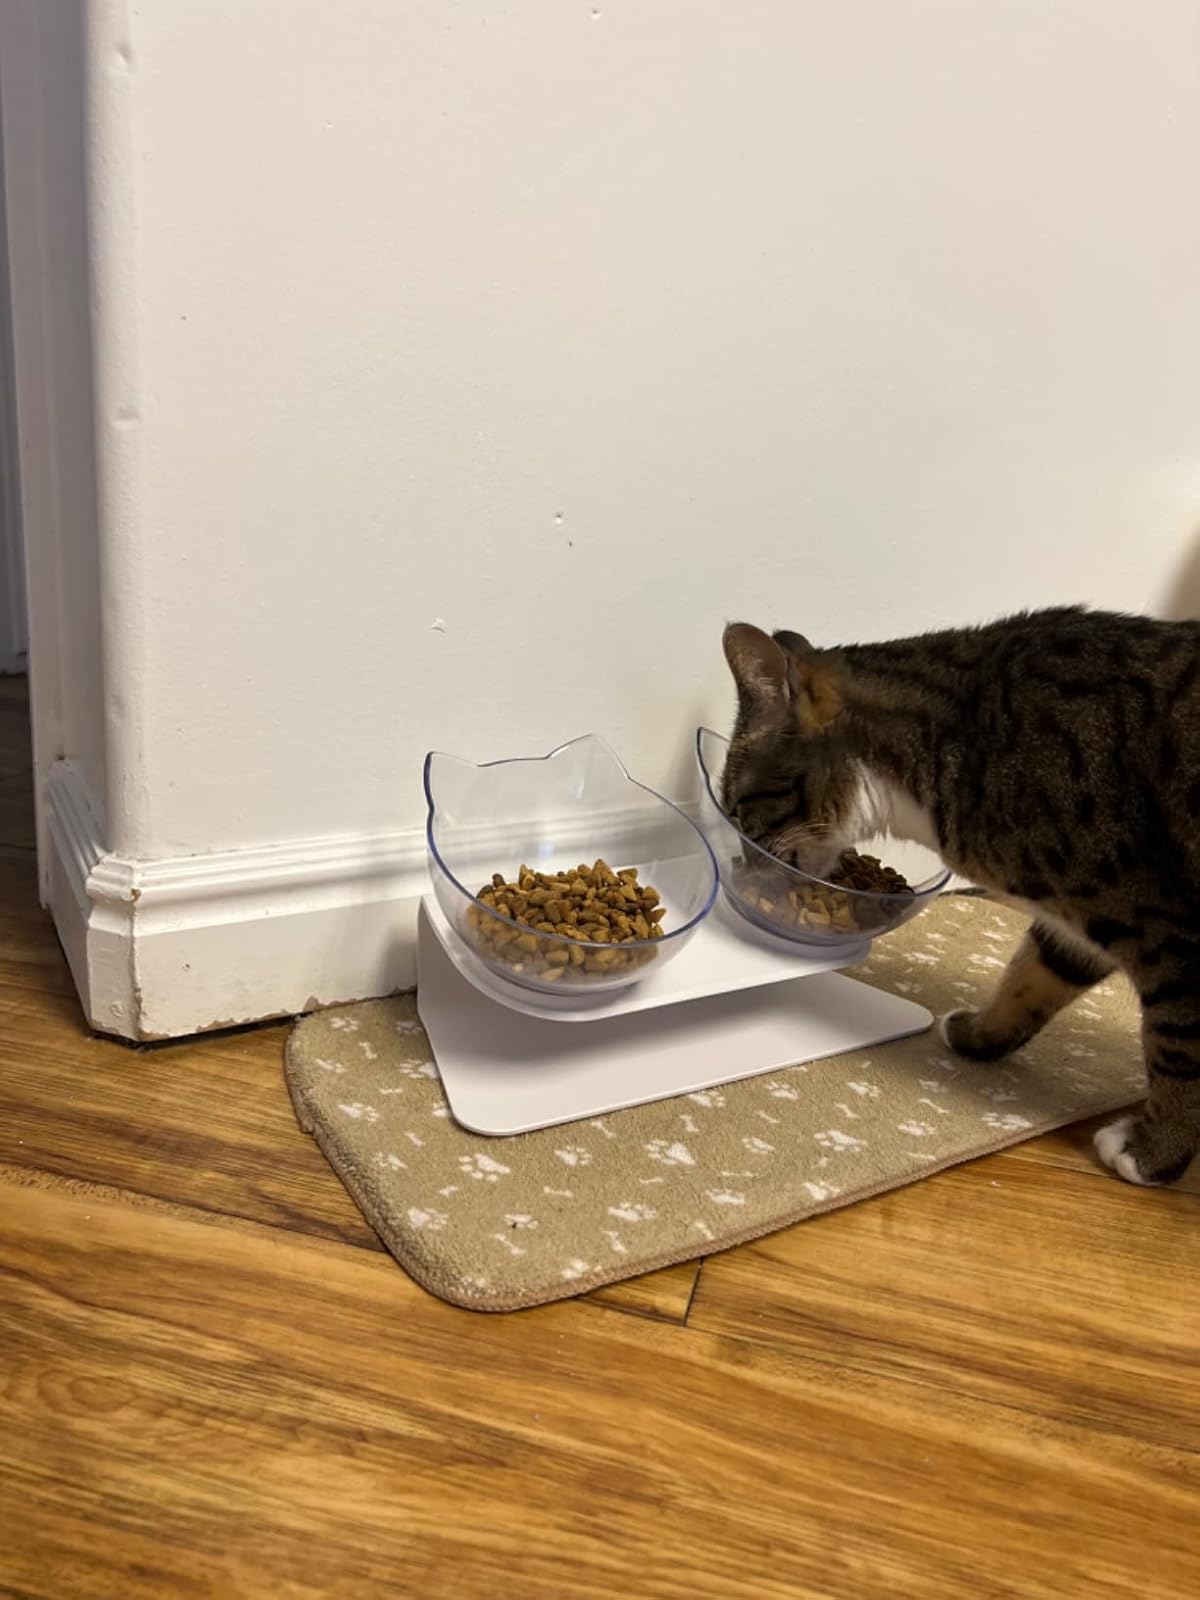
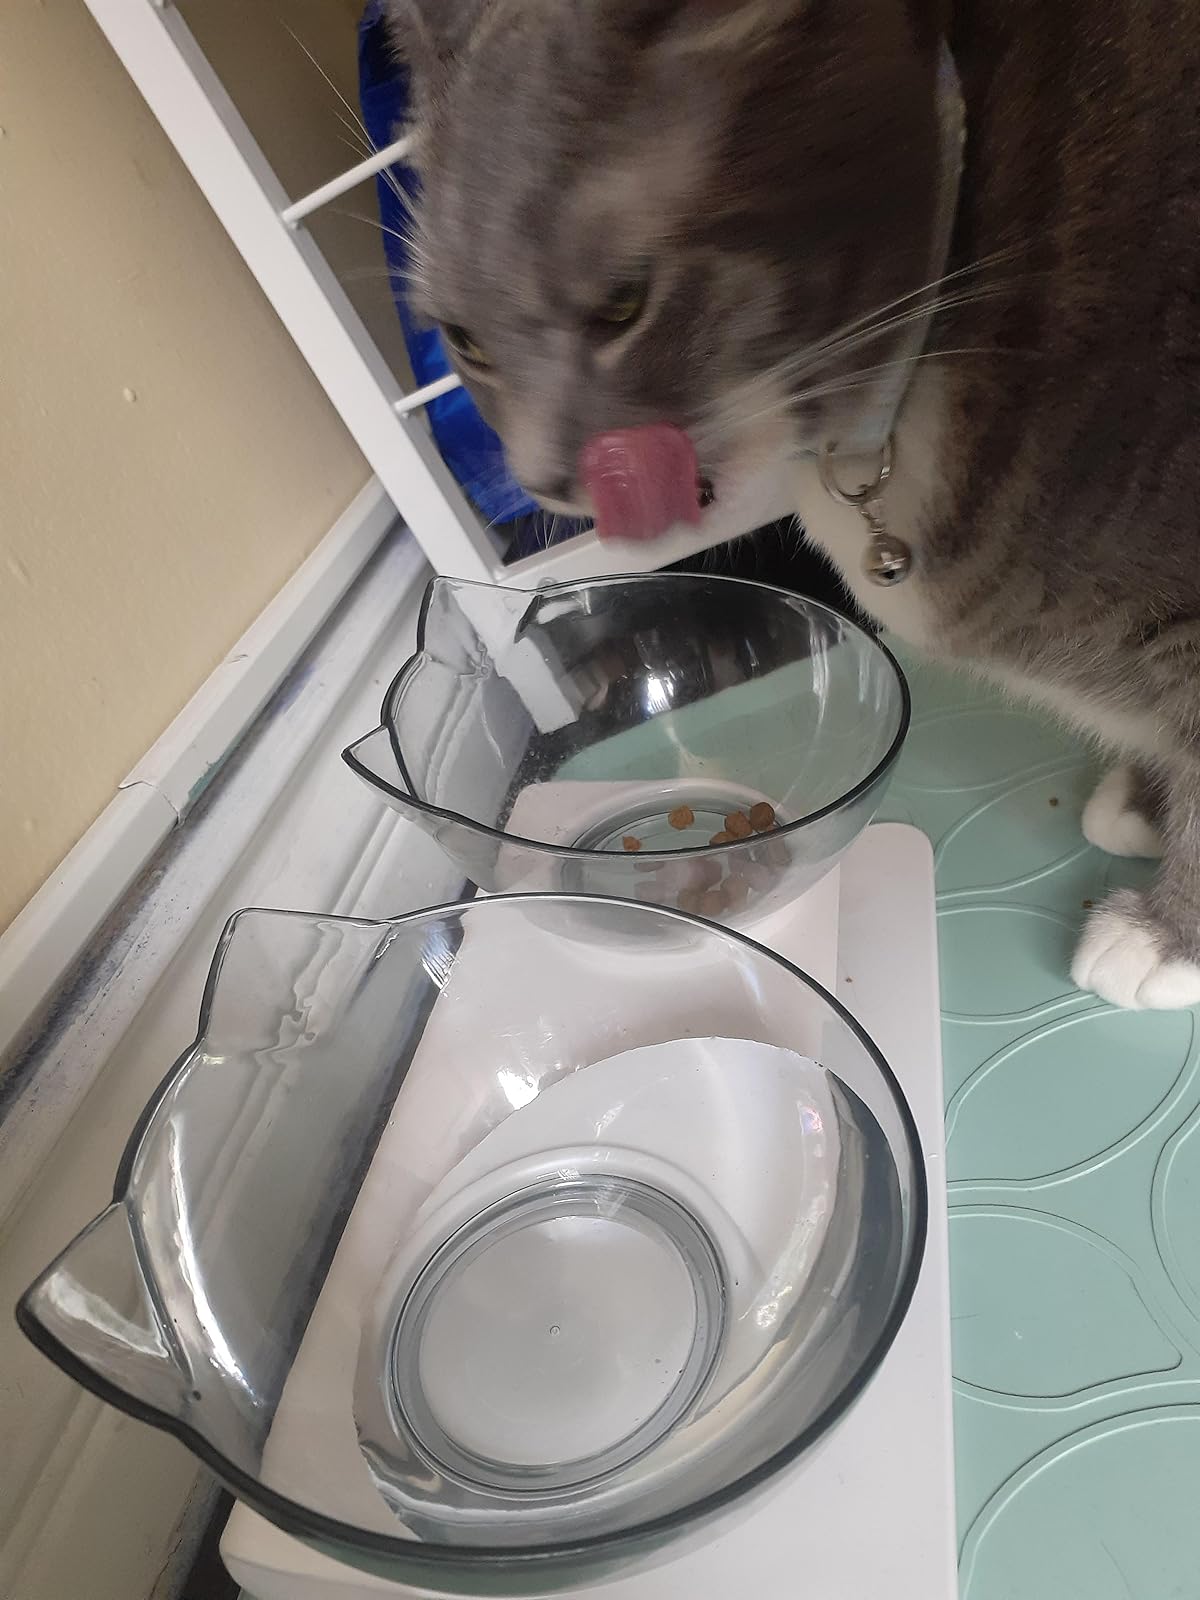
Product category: items_bowl
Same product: yes